EMD G22 Series

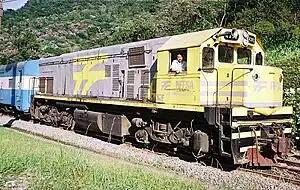
RFFSA MACOSA G22U #4392-6L pulling a passenger train in the Ferrovia Curitiba–Paranaguá line.

The EMD G22 Locomotive Series made their debut in 1967 after the rise in popularity of the export EMD G12. Designed to meet most First World, Second World and Third World country requirements, the G22 Series was equipped with a naturally aspirated EMD 645 Series engine as well as four axle Flexicoil Type-B trucks which carried a low per-axle weight. Based on customer input, the G22 Series was defined by various designations that suited the customer's railway operations.